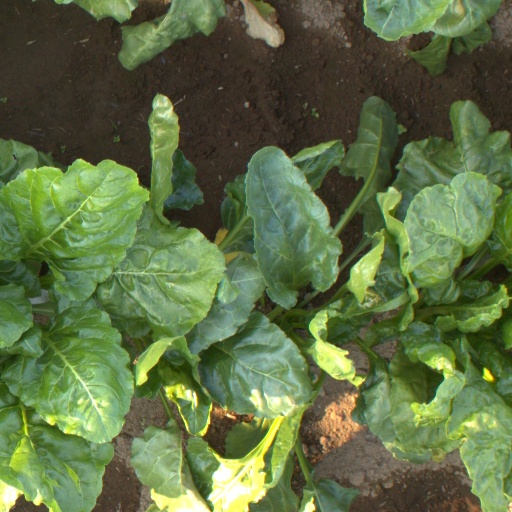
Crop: sugar beet